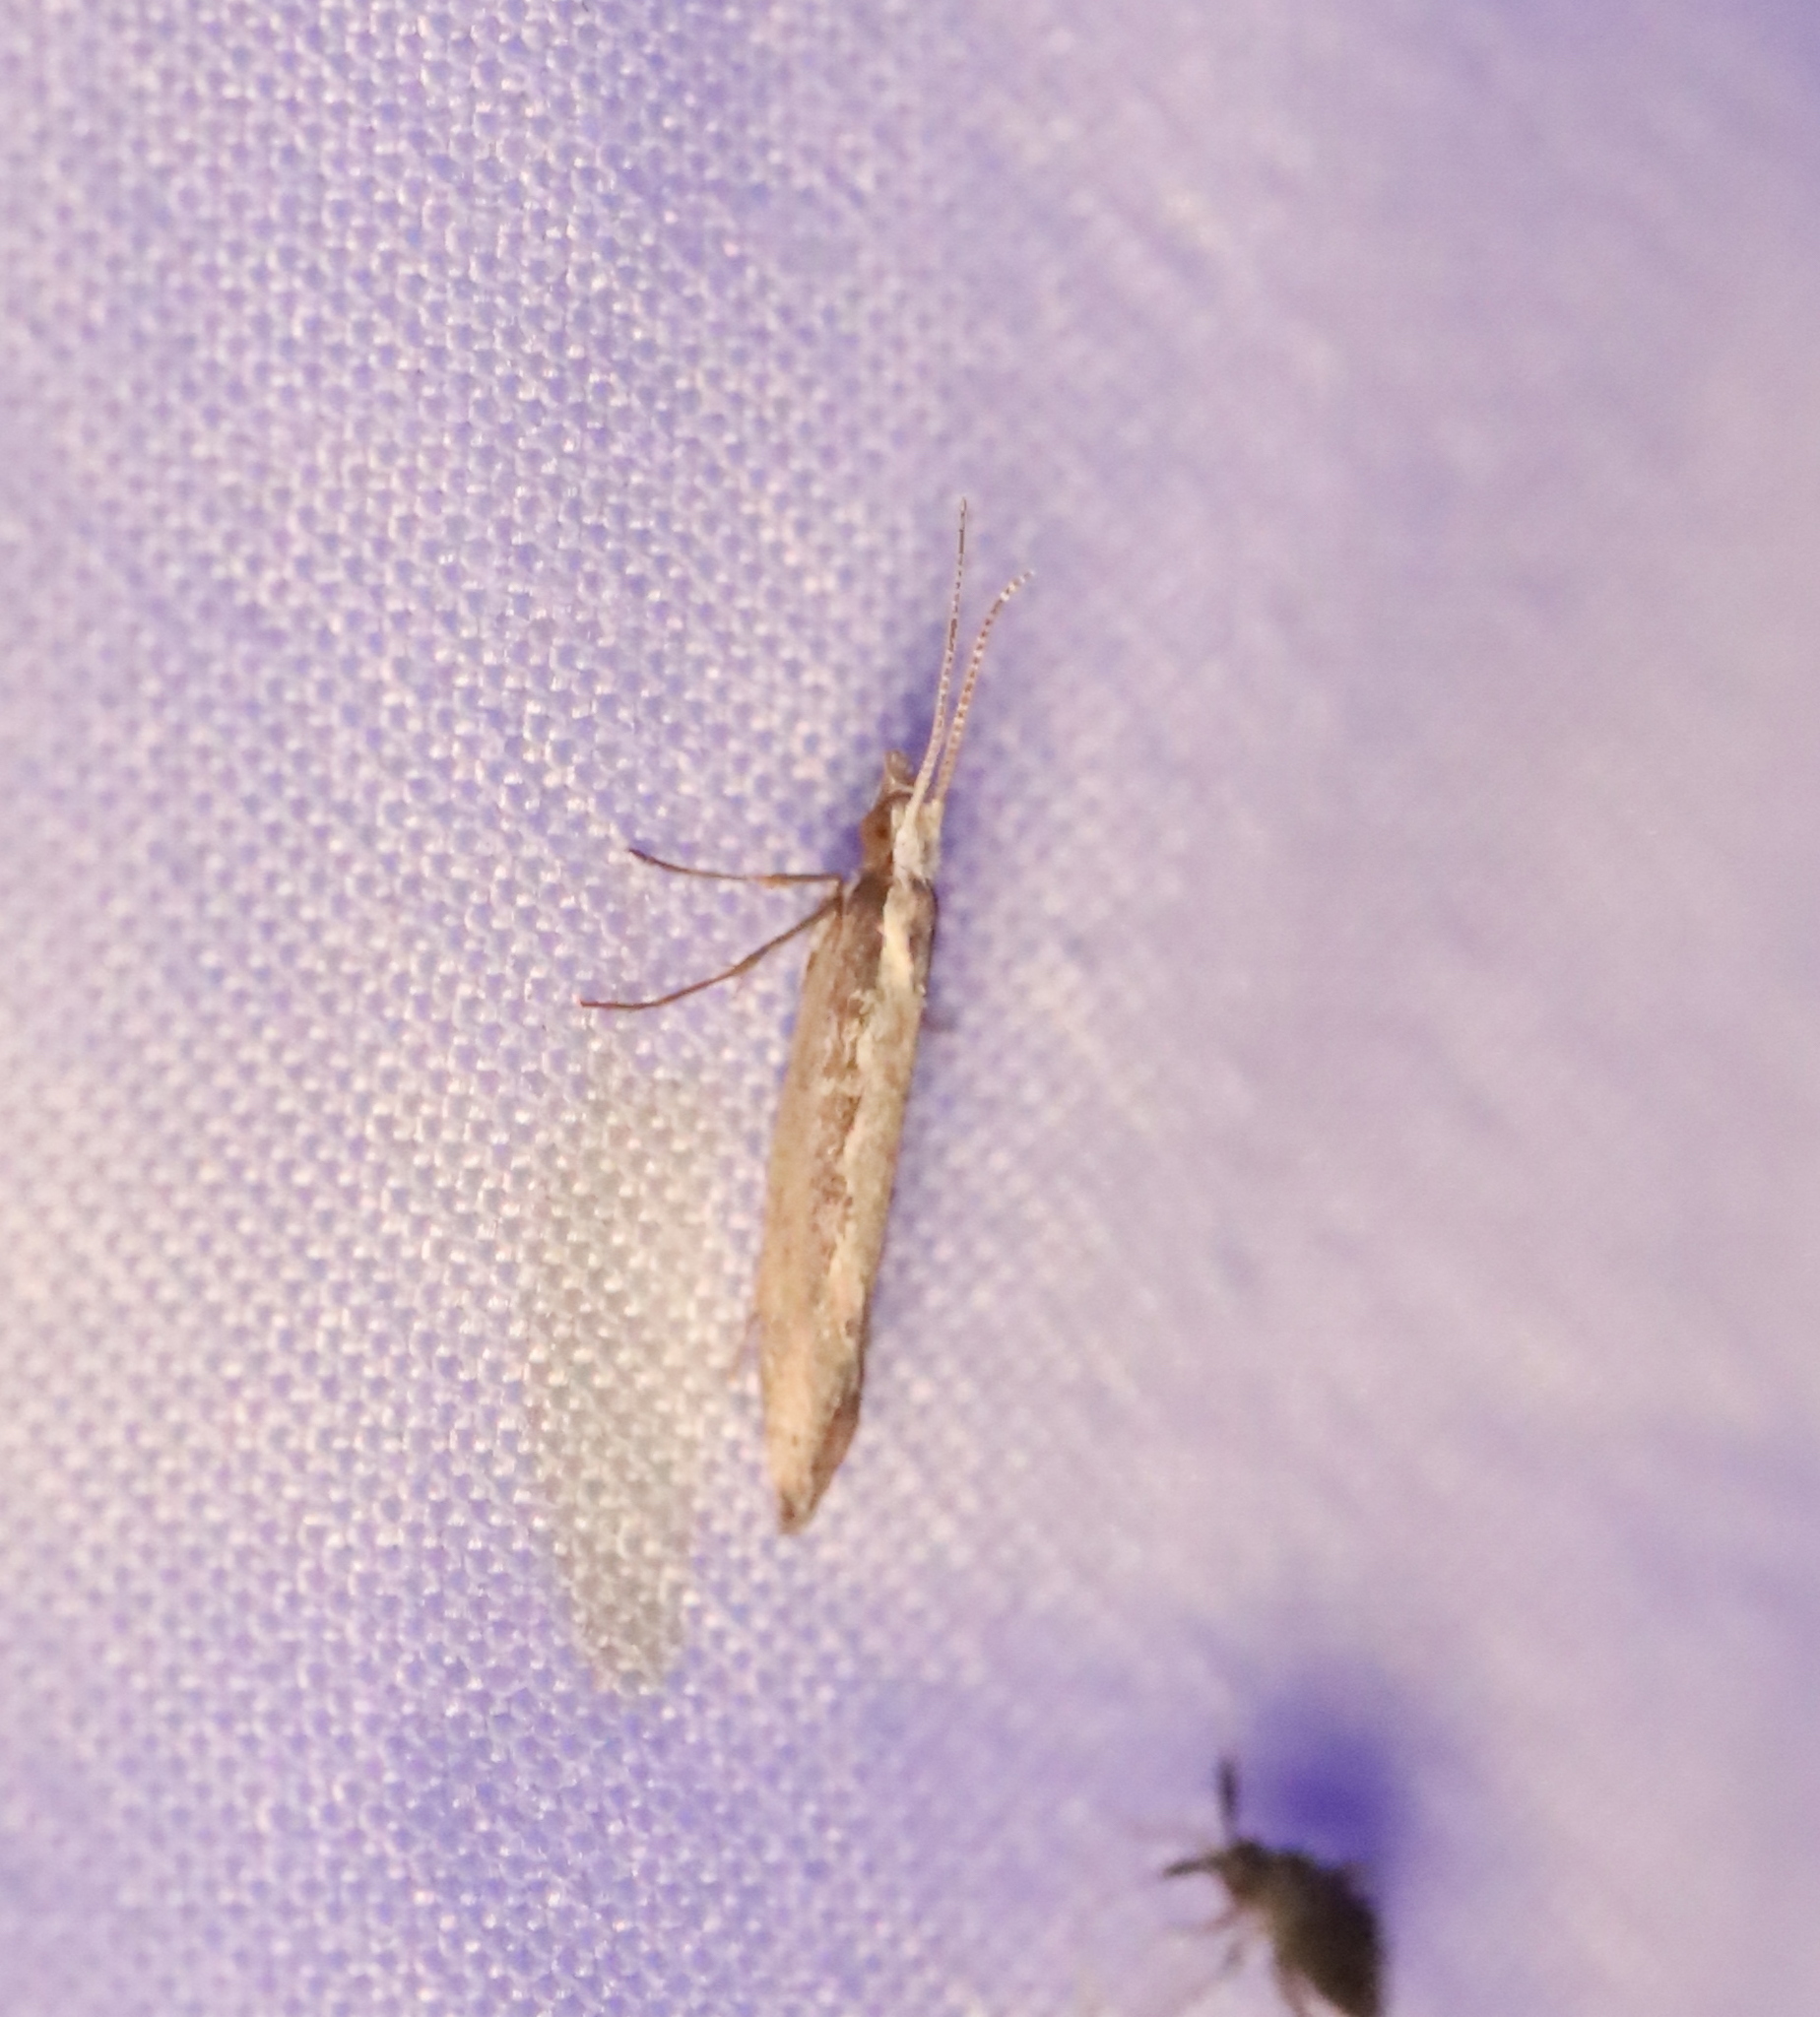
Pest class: diamondback_moth